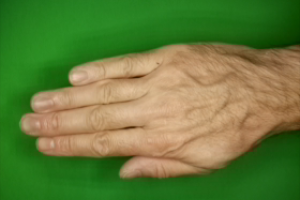
Label: paper